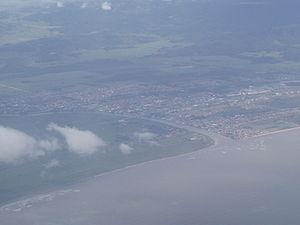
Tijucas est une ville brésilienne du littoral de l'État de Santa Catarina.
Le rio Tijucas est un fleuve brésilien de l'État de Santa Catarina.